Semir Zeki

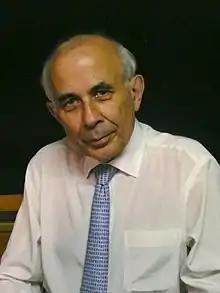
Semir Zeki (2016)

Semir Zeki FMedSci FRS (born 8 November 1940) is a British and French neurobiologist who has specialised in studying the primate visual brain and more recently the neural correlates of affective states, such as the experience of love, desire and beauty that are generated by sensory inputs within the field of neuroesthetics. He was educated at University College London (UCL) where he was Henry Head Research Fellow of the Royal Society before being appointed Professor of Neurobiology. Since 2008 he has been Professor of Neuroesthetics at UCL.